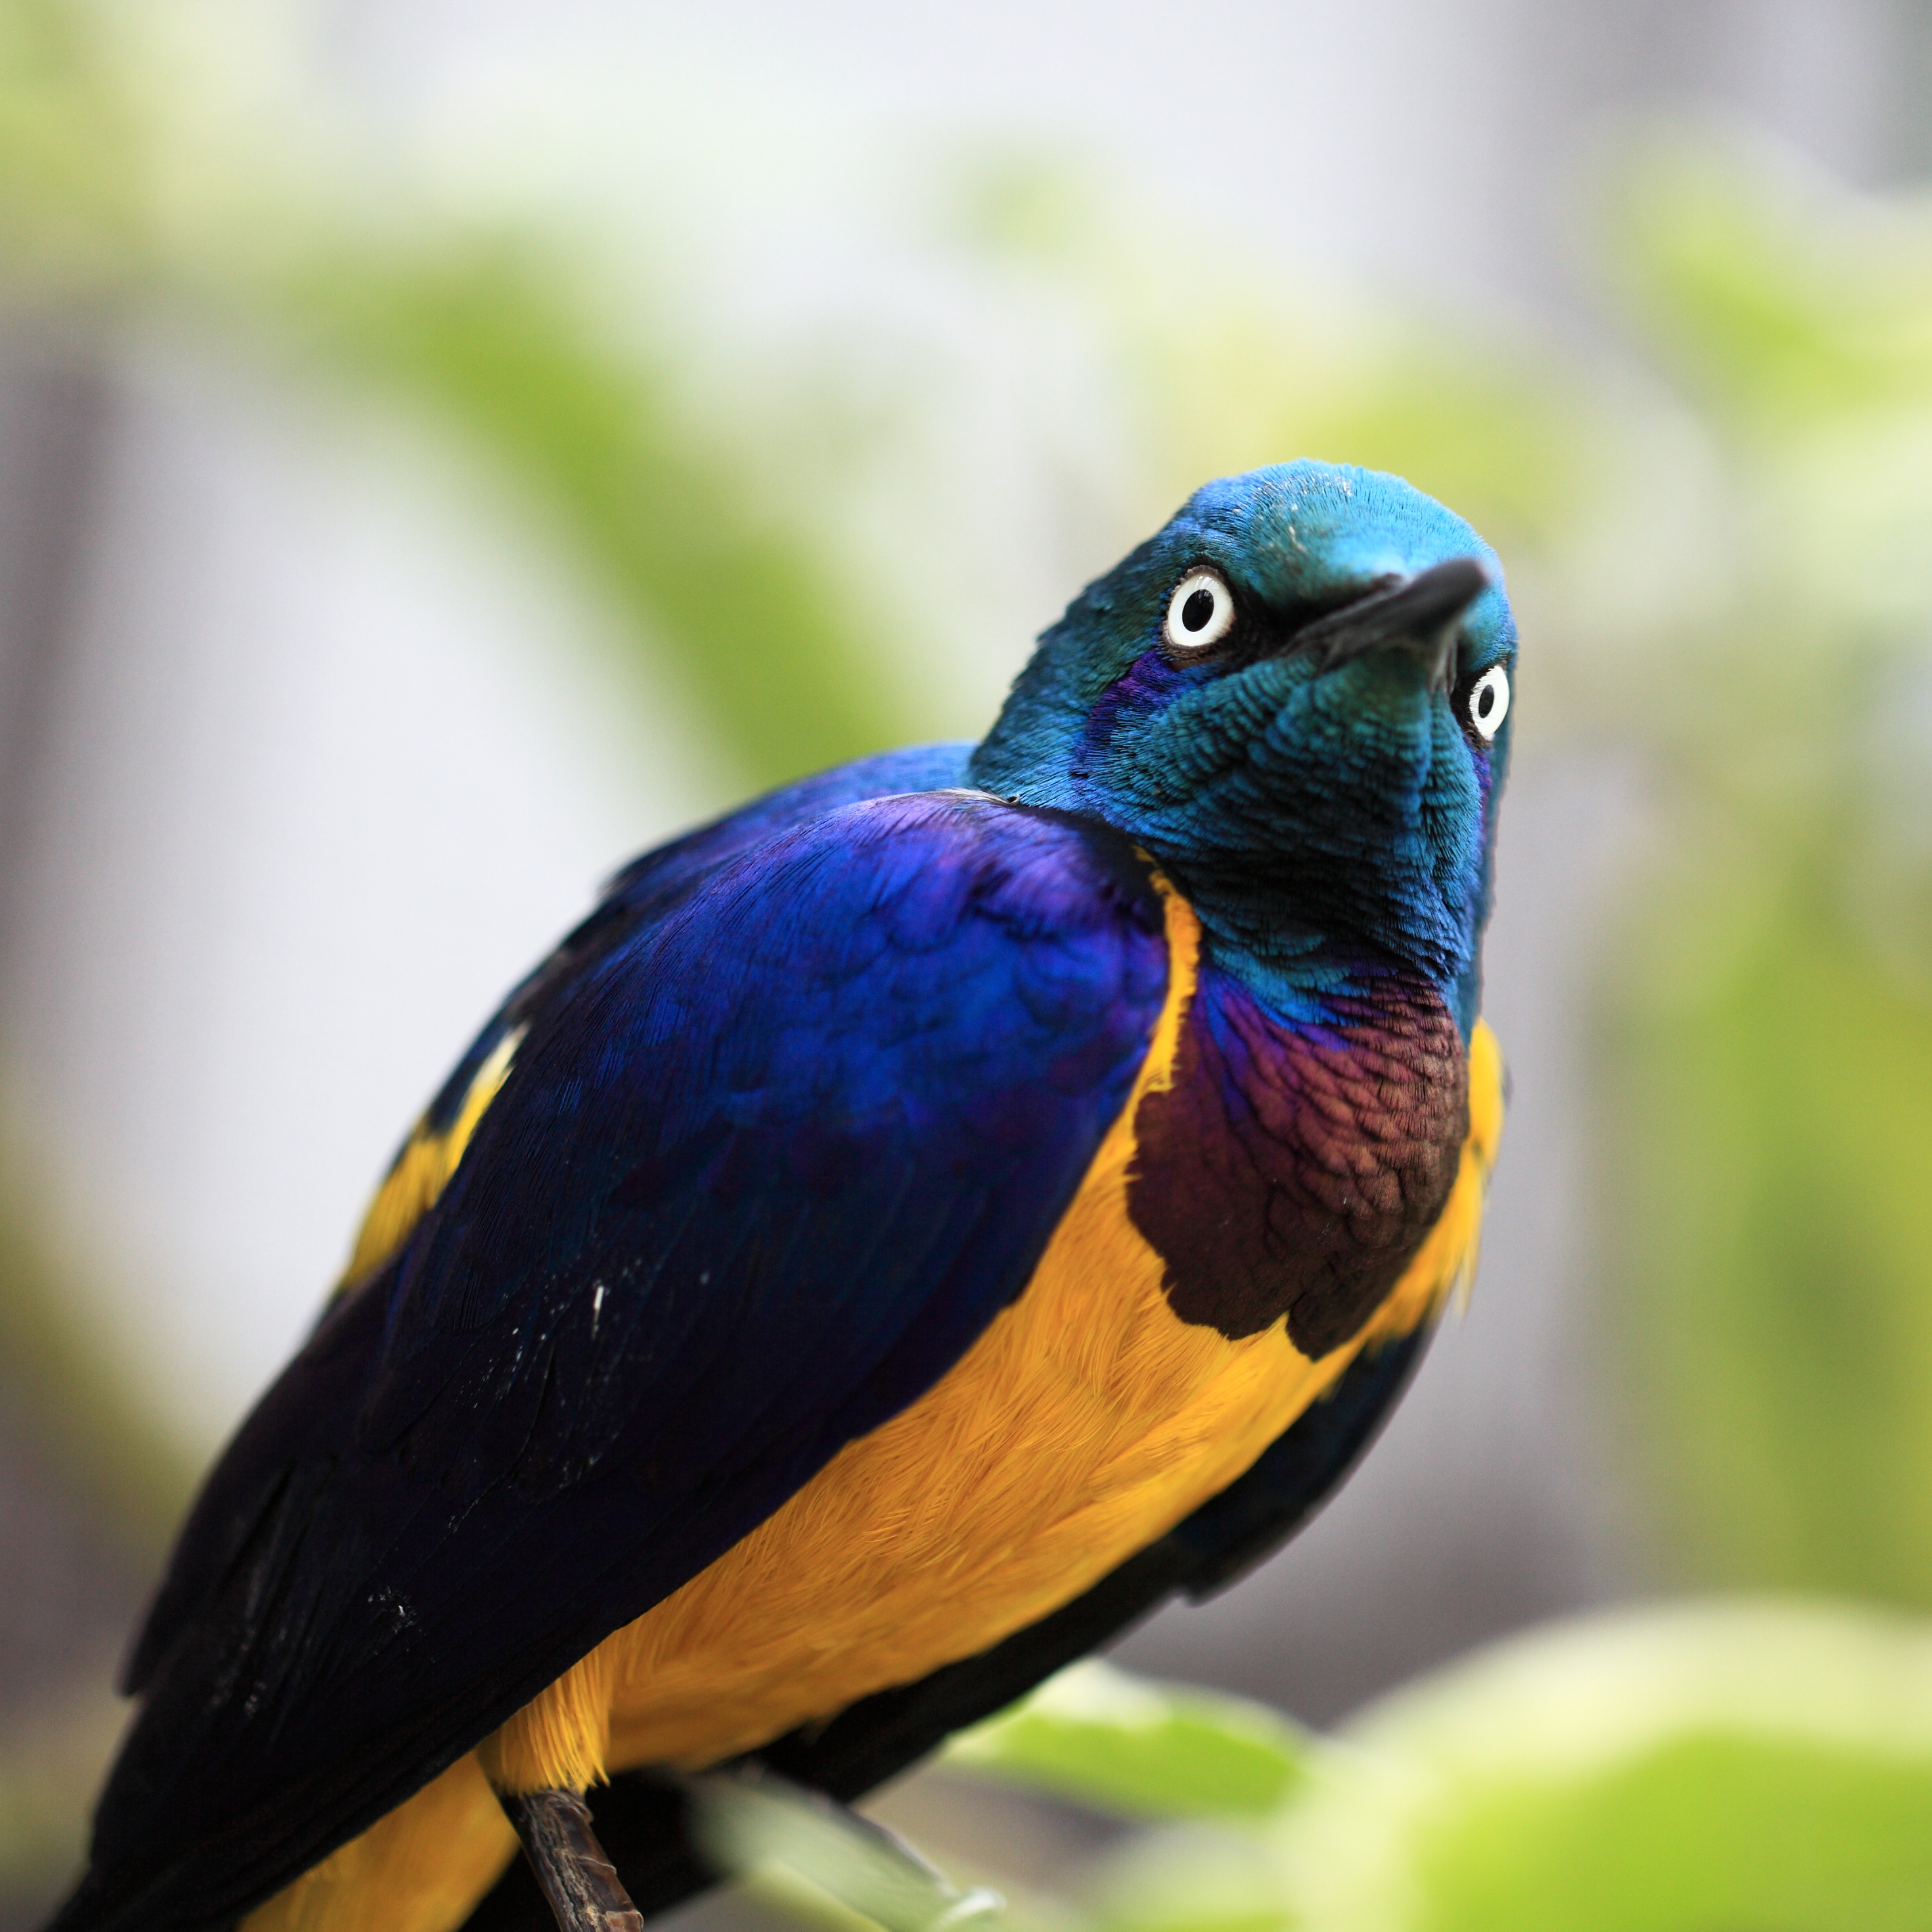
nature, bird, flower, wildlife, green, high, beak, fauna, lorikeet, close up, vertebrate, 5d, hires, starling, markii, hi, res, resolution, regius, goldenbreasted, cosmopsarus, shizuoka, kakegawa, kachoen, glossy, macro photography, taxonomy binomial cosmopsarusregius, perching bird, green jay